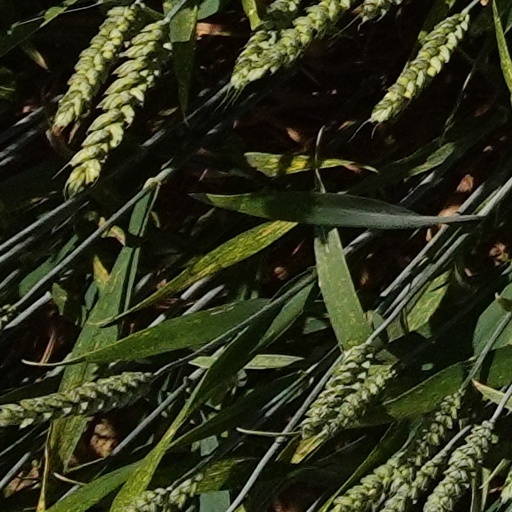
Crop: wheat